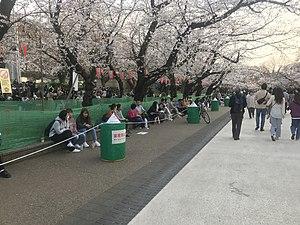
La pandémie de Covid-19 se propage au Japon à partir de la mi-janvier, après le retour dans la préfecture de Kanagawa d'un ressortissant chinois ayant séjourné dans la ville de Wuhan, épicentre de la propagation de la maladie. Mi-mars, le gouvernement japonais annonce 1 500 cas de personnes infectées et trente-deux morts. Il ne décrète pas pour autant l'état d'urgence mais renonce à la tenue des Jeux olympiques d'été.